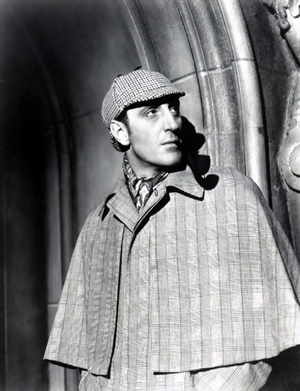
Sherlock Holmes ou Les Aventures de Sherlock Holmes est un film américain d'Alfred L. Werker, sorti en 1939.
Basil Rathbone, de son vrai nom Philip St. John Basil Rathbone, est un acteur britannique, né le 13 juin 1892 à Johannesburg et mort le 21 juillet 1967 à New York.